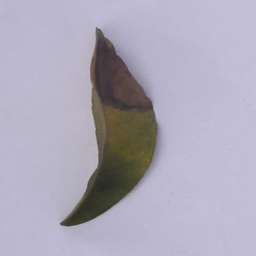
Plant part: leaf
Disease: black_spot